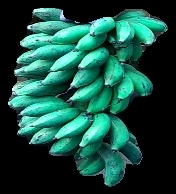
Variety: rasbale
Grade: grade3